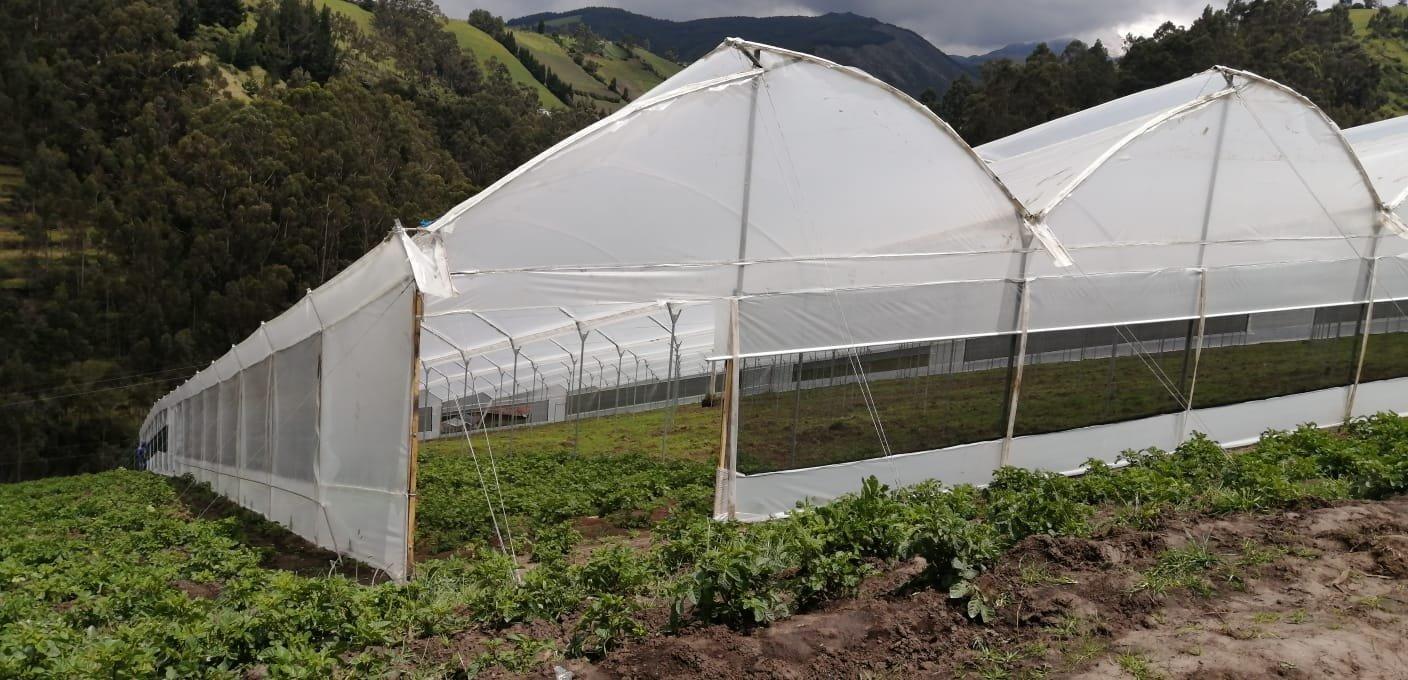
Chafu ya plastiki imejengwa kando ya mteremko uliofunikwa na majani ya kijani na miti ikihifadhi mazao yanayostawi ndani yake.Mandhari ya milima na mazingira ya asili yanasisitiza matumizi ya kiteknolojia ya kilimo katika maeneo ya vijijini.